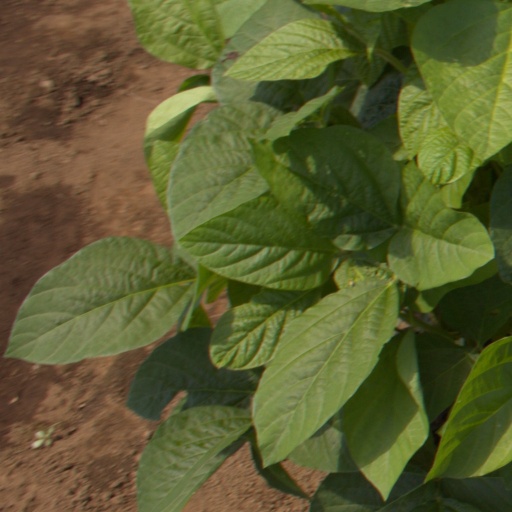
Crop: soybean